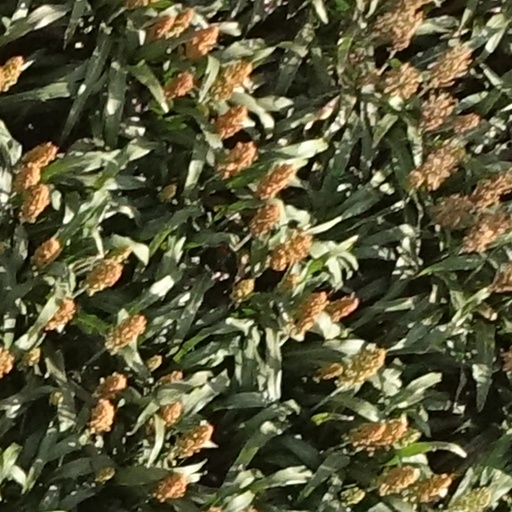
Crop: sorghum